Episcopal Church (United States)

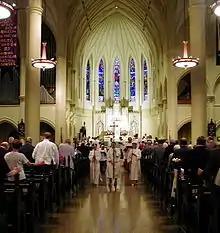
A procession in St. Mary's Episcopal Cathedral, Memphis, Tennessee, in 2002

Following the ordination of Bp. Gene Robinson in 2003, some members of a number of congregations left the Episcopal Church. For example, in Cleveland, Ohio, four parishes "with about 1,300 active members, decided to leave the U.S. church and the local diocese because of 'divergent understandings of the authority of scripture and traditional Christian teaching. Four dioceses also voted to leave the church; Pittsburgh, Quincy, Fort Worth, and San Joaquin. The stated reasons included those expressed by the Pittsburgh diocese, which complained that the church had been "hijacked" by liberal bishops. A few years later, in 2012, the Diocese of South Carolina voted to withdraw.